Judagadu

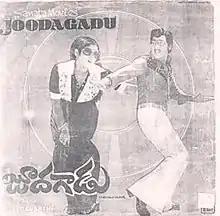

Judagadu is a 1979 Indian Telugu action film directed by V. Madhusudhana Rao. The film became a superhit at the box office.